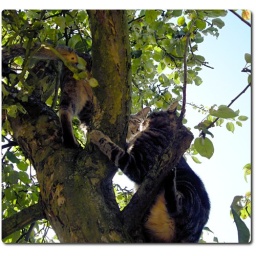
Meeting of two cats in the apple tree